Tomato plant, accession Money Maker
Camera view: vertical (180 deg); turntable rotation: 240 degrees
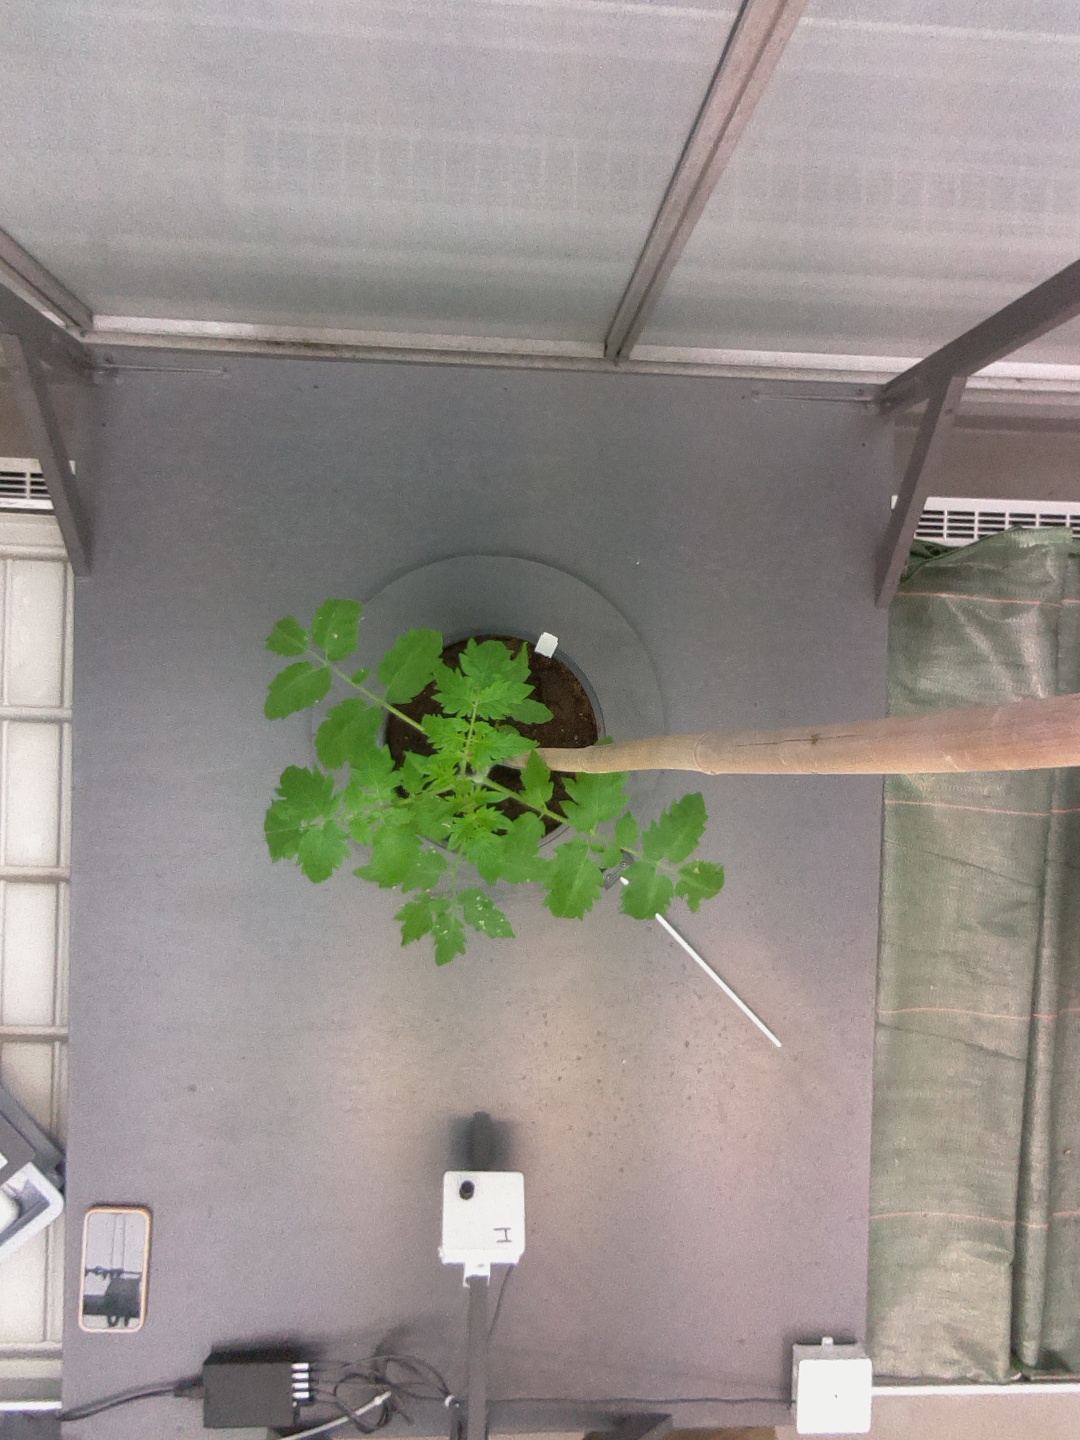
BBCH growth stage 13: 6 of true leaves visible